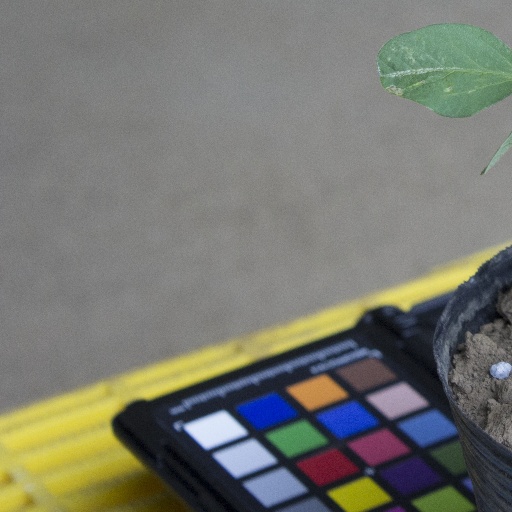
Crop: soybean